Thomas Remengesau Jr.

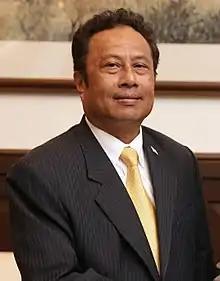
Remengesau in May 2016

Thomas Esang "Tommy" Remengesau Jr. (born 28 February 1956) is a Palauan politician. He served as the Palauan president between 2001-2009 and 2013-2021. He served as a Senator in the Palau National Congress between his two administrations. In sum, Remengesau was elected Vice-President of Palau in 1992 and 1996, then president in 2000, 2004, 2012 and 2016.